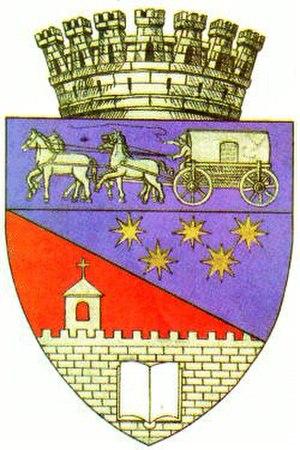
Râmnicu Vâlcea est une ville située au centre-sud de la Roumanie, en Olténie, dans le județ de Vâlcea, sur la rive droite de la rivière Olt.